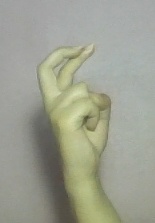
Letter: zay